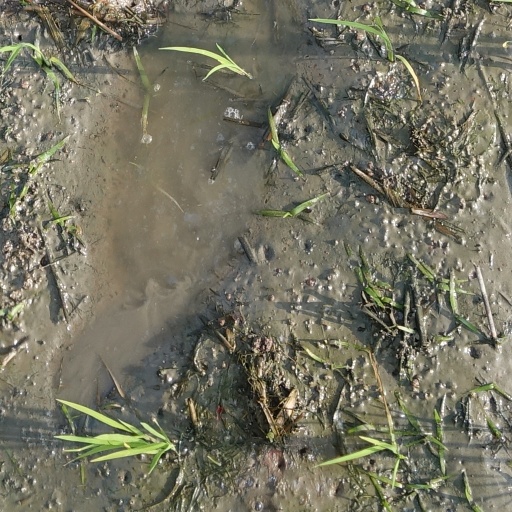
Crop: rice